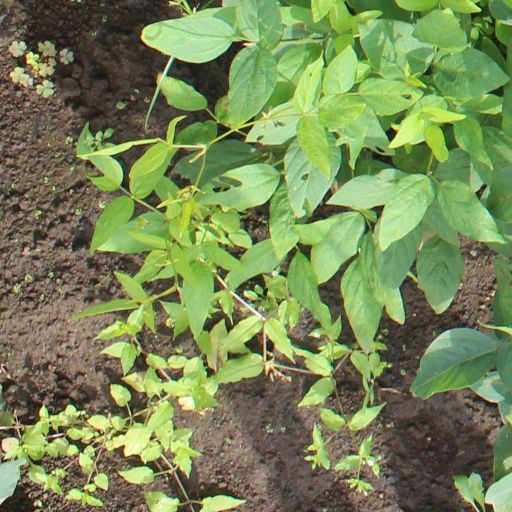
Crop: soybean